Vehicle registration plates of Grenada

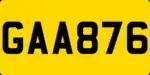

The vehicle registration plates of Grenada use the North American standard but use the typeface used on British plates. Rear plates have a yellow background and front ones white.